George Davis (American politician)

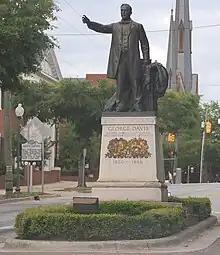
George Davis Monument in Wilmington, NC, before the statue's removal

In 1911, a Confederate monument to Davis was dedicated in downtown Wilmington, North Carolina, by the United Daughters of the Confederacy.